International Search and Rescue Advisory Group

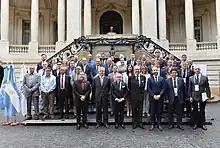
On 12 November 2019 the INSARAG members convened in Argentina for their annual meeting.

Any country or organization involved in urban search and rescue (USAR) may become a member of INSARAG. Countries seeking membership must designate a national focal point to serve as the liaison with the INSARAG Regional Group and the Secretariat. Organizations must submit their membership applications to the Secretariat via their national focal point. Member countries with USAR teams that deploy internationally are strongly encouraged to pursue INSARAG External Classification (IEC), though this is not a requirement for membership.